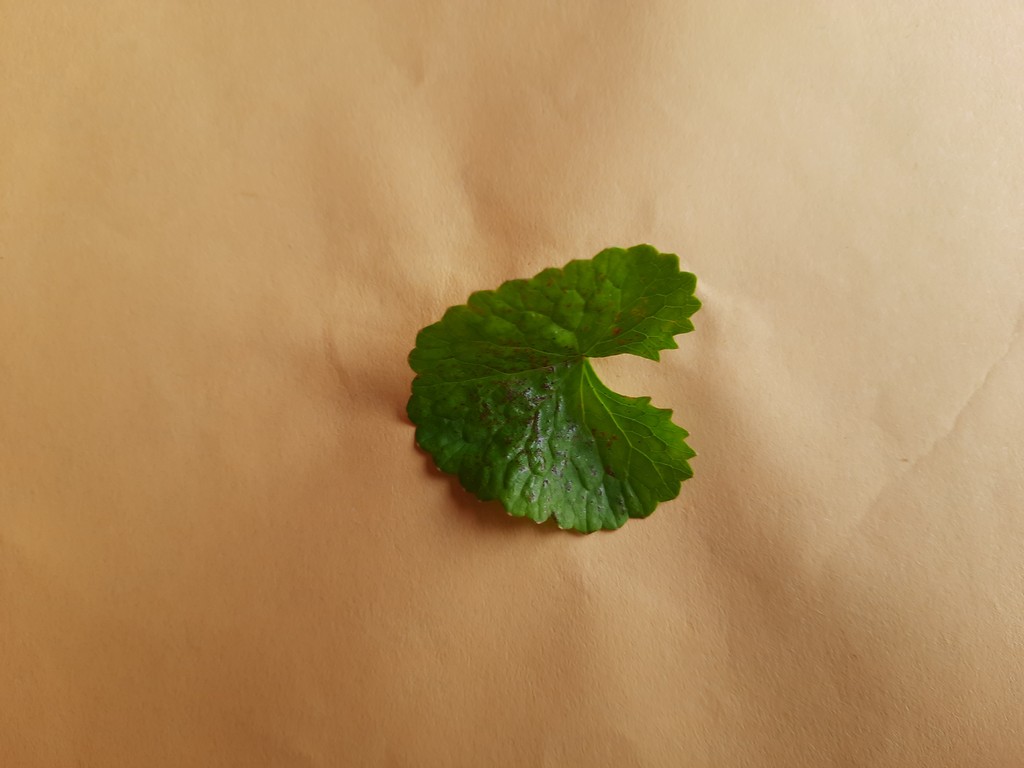
Label: Unhealthy